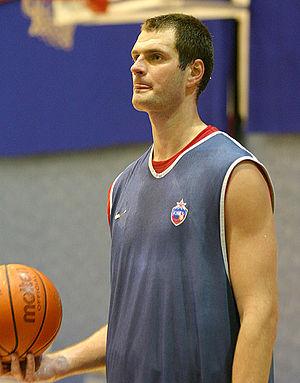
Martin Müürsepp est un entraîneur et ancien joueur de basket-ball estonien. Il mesure 2,08 m et évolue au poste d'ailier fort.